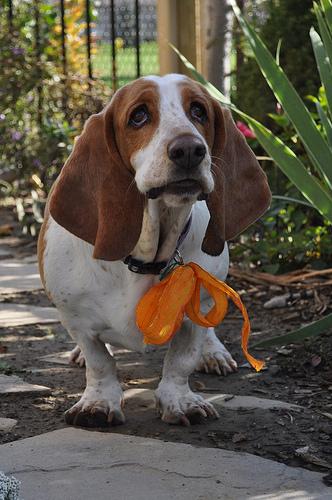
Breed: basset hound